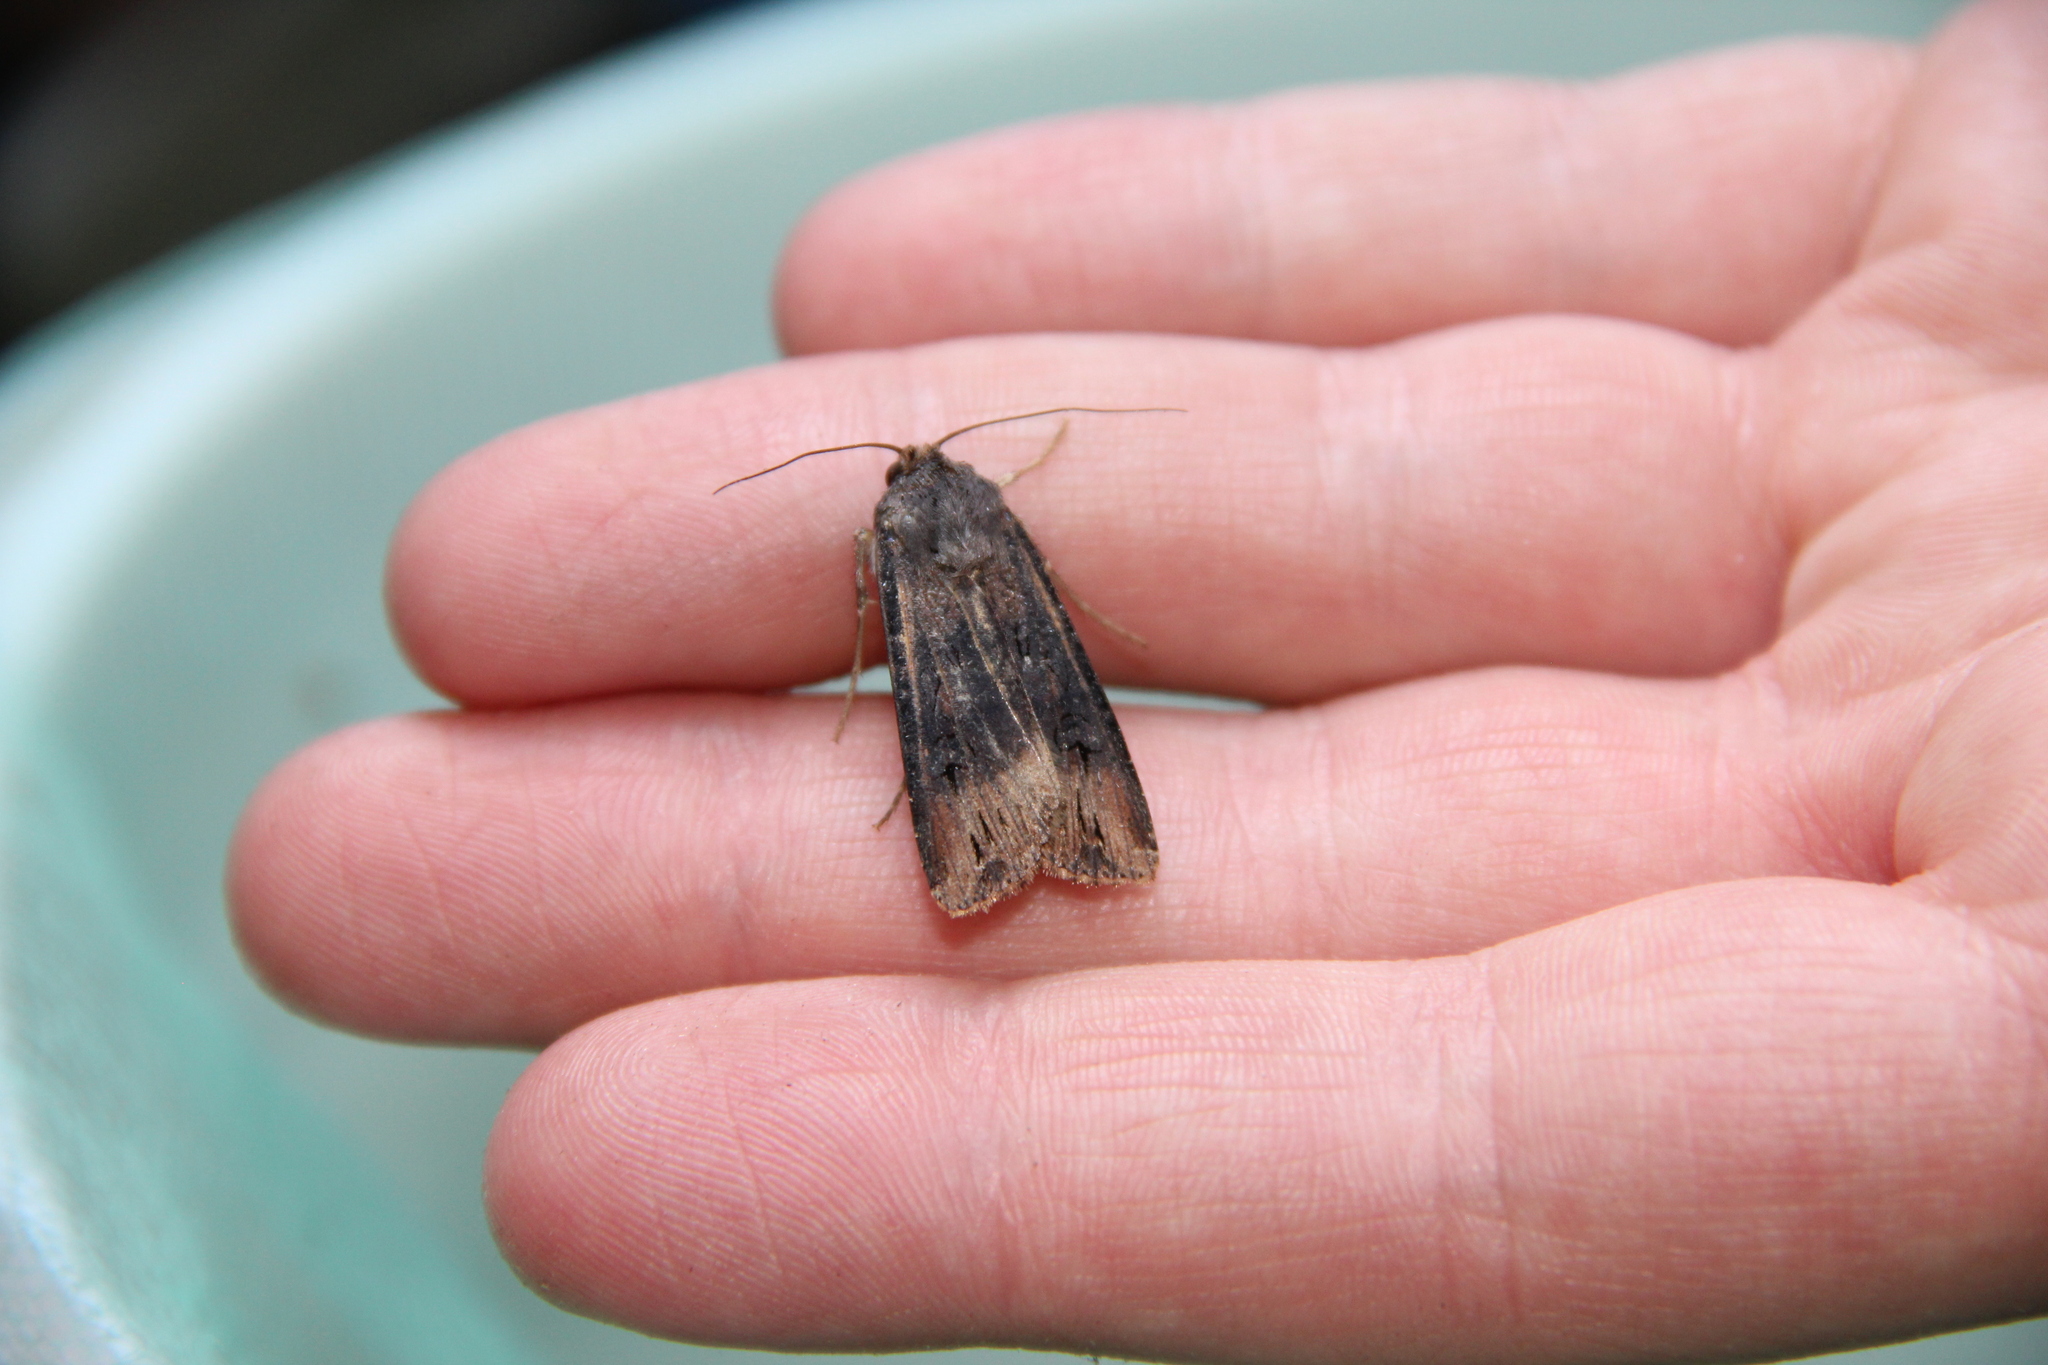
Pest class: cutworms